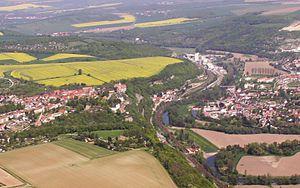
Dornburg-Camburg est une ville de Thuringe en Allemagne. Elle est issue de la fusion, qui a eu lieu le 1ᵉʳ décembre 2008, des villes de Camburg et de Dornburg/Saale ainsi que de la commune de Dorndorf-Steudnitz.